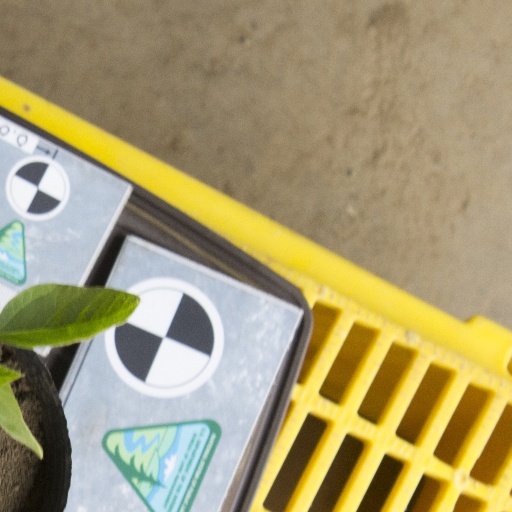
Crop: soybean